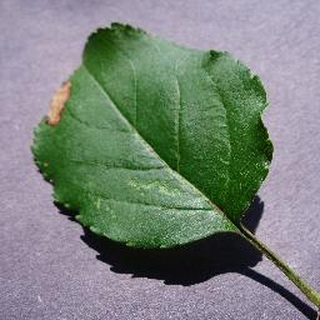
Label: apple_black_rot